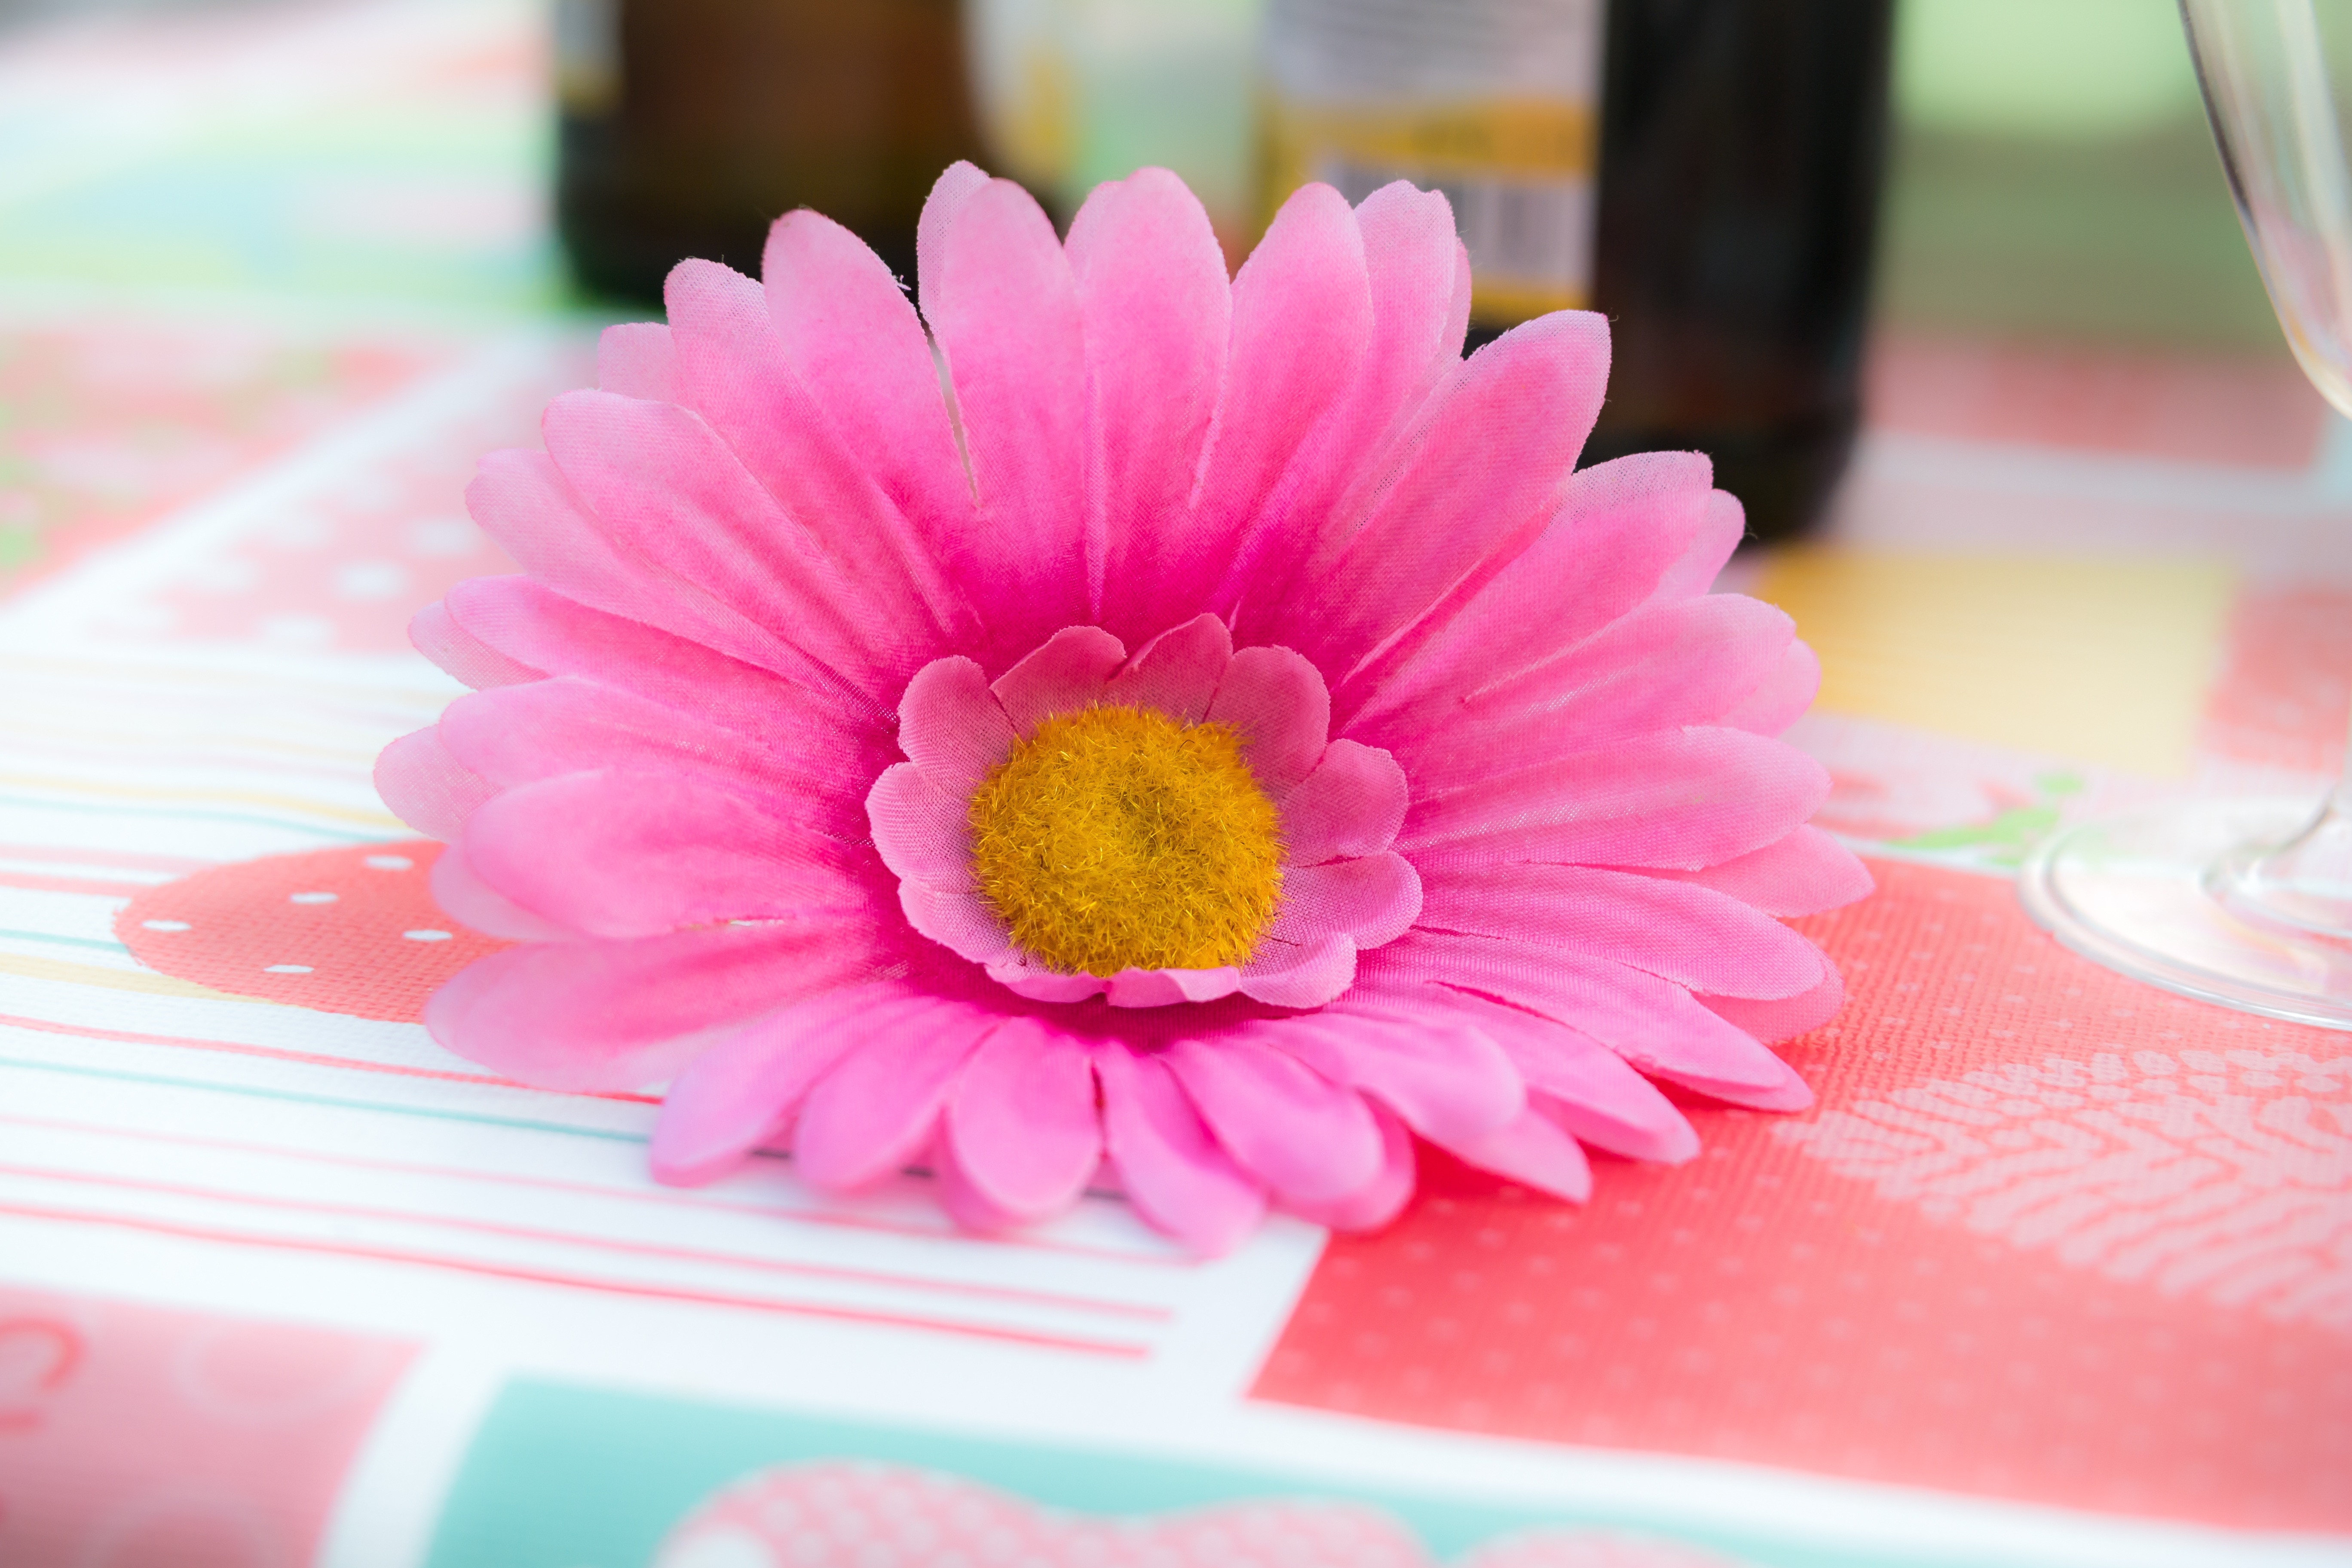
table, blossom, plant, plastic, flower, petal, bloom, floral, celebration, decoration, pink, ornament, deco, festival, gerbera, birthday, macro photography, table decorations, table decoration, flowering plant, daisy family, land plant